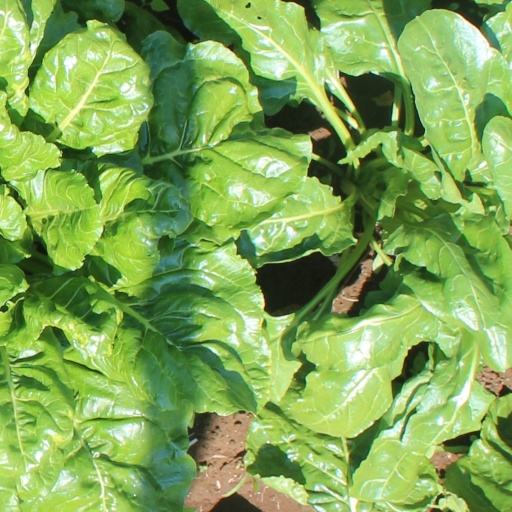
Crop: sugar beet